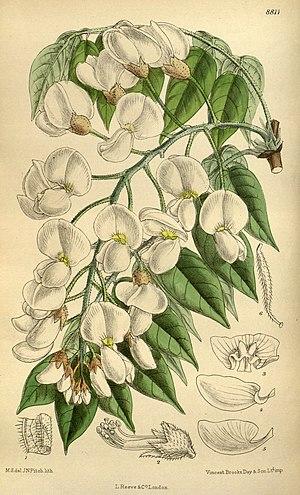
Wisteria brachybotrys est une espèce de plantes dicotylédones de la famille des Fabaceae, sous-famille des Faboideae, originaire d'Extrême-Orient.